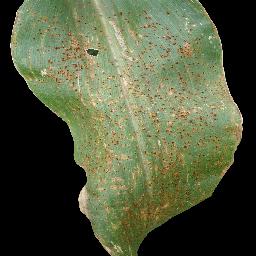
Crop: corn
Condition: (maize)_common_rust